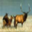
Label: deer